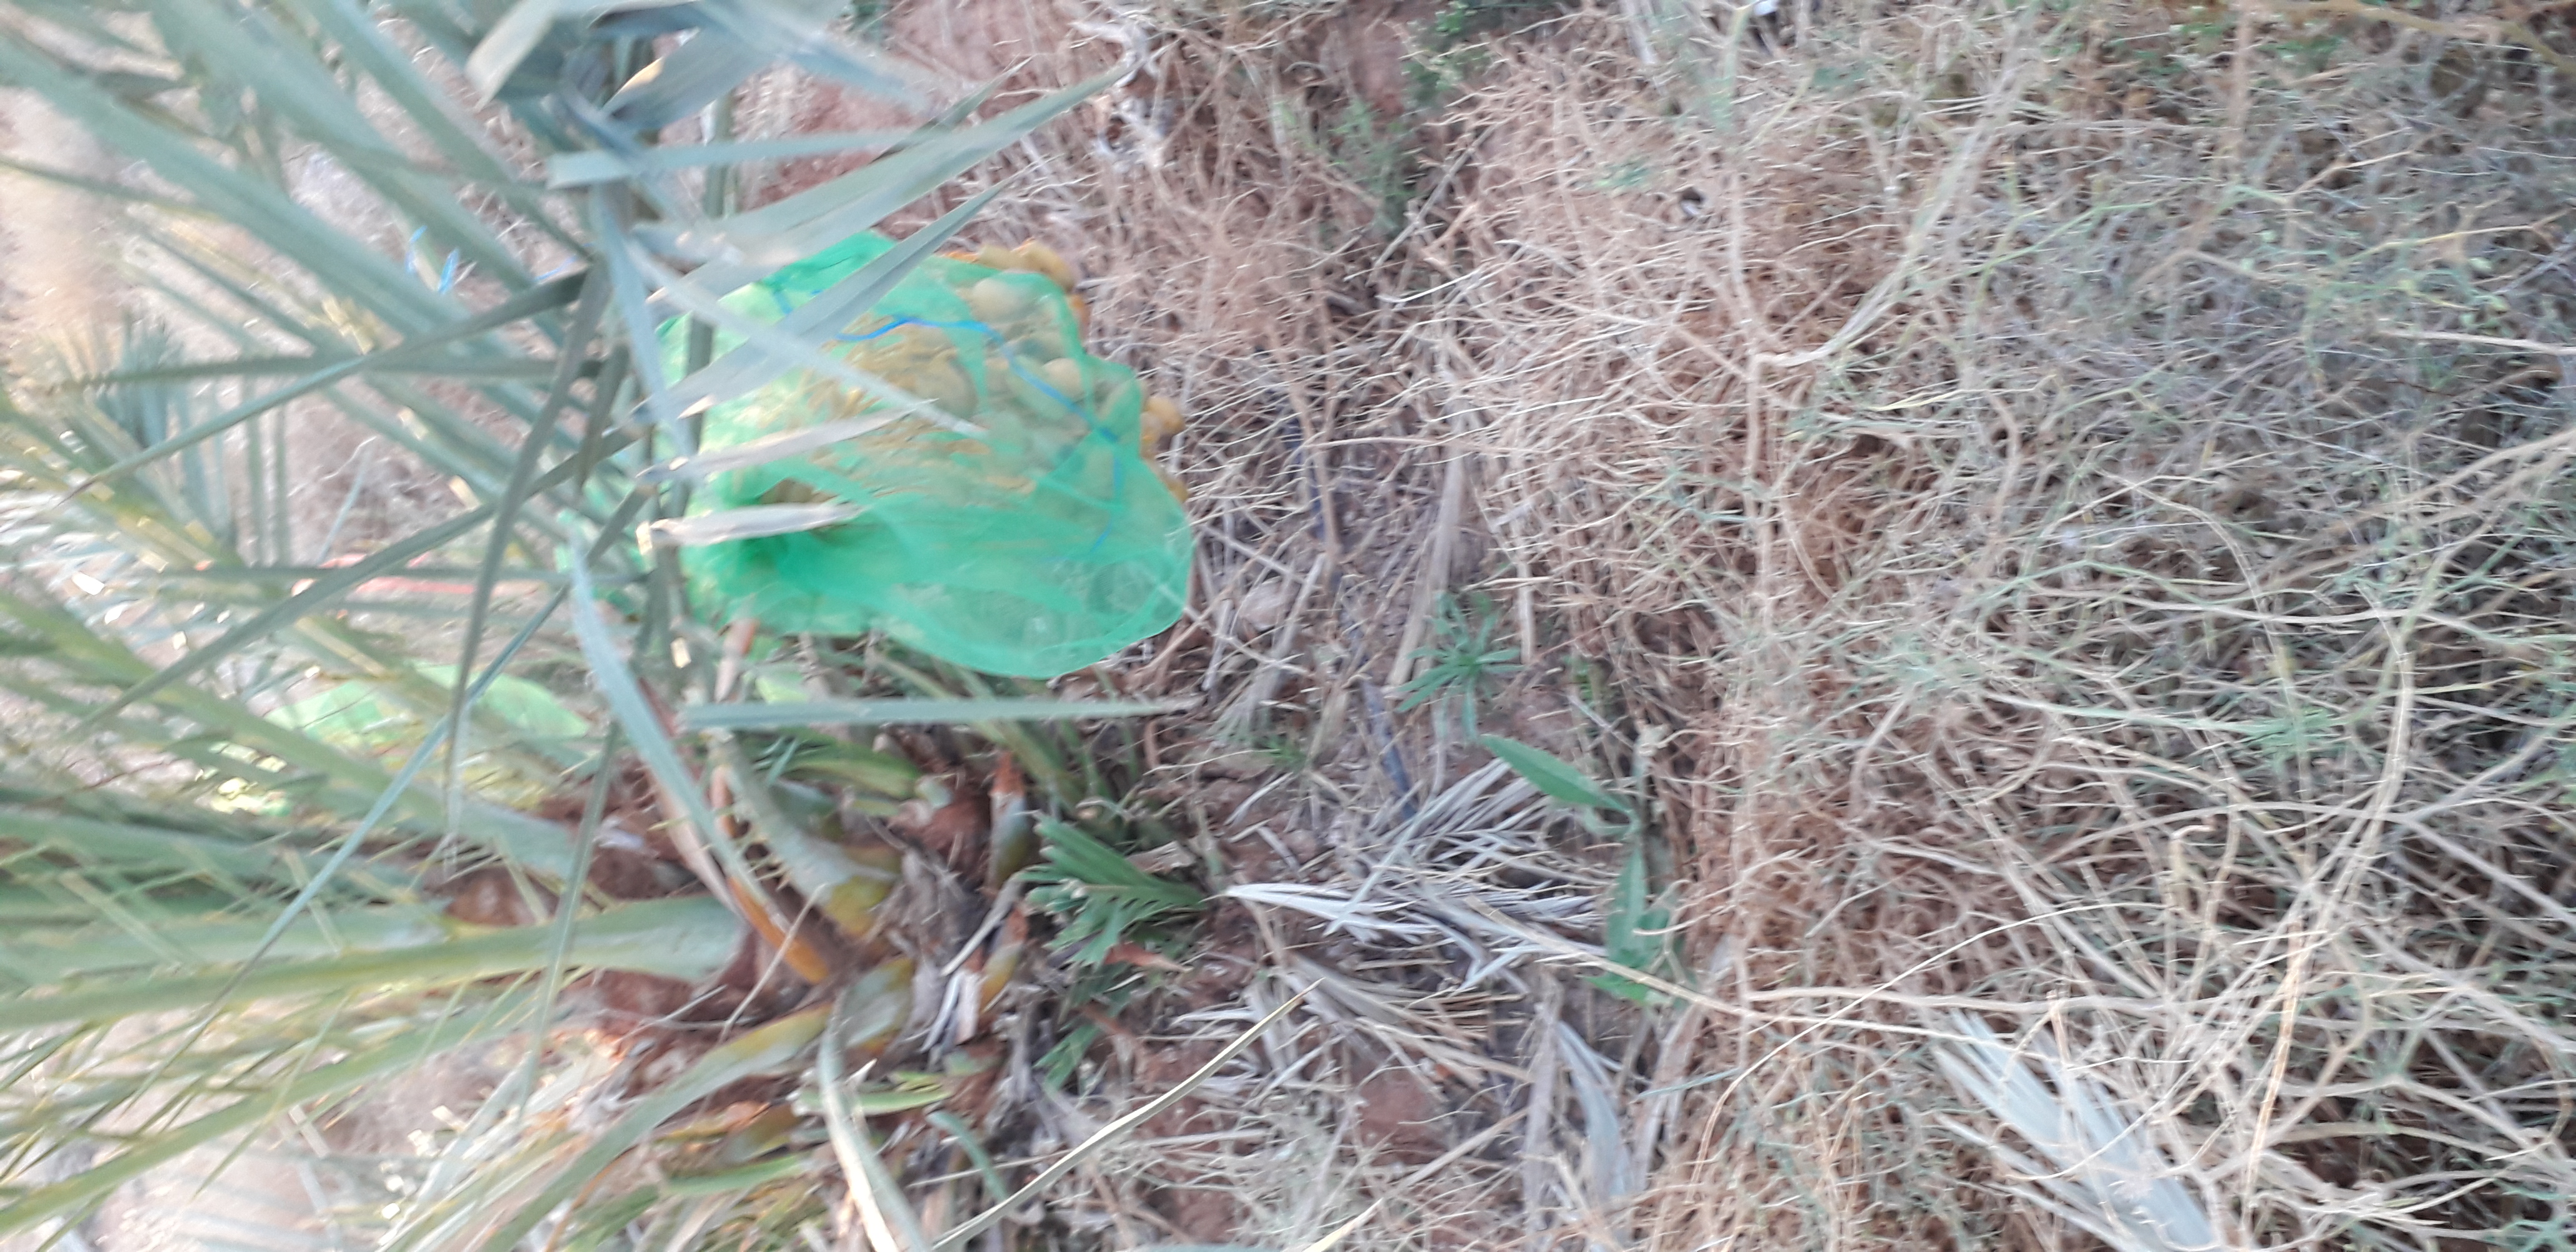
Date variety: Boumajhoul